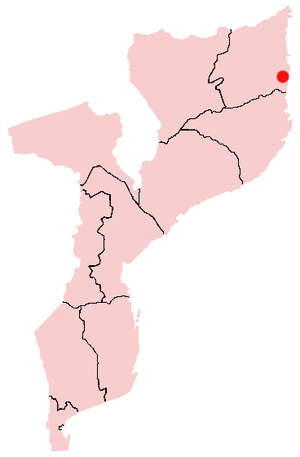
Pemba (Mozambique)
Den røde prik markerer Pemba
Pemba er en havneby i Mozambique med en befolkning på 141.316 indbyggere og er hovedby i Cabo Delgado.